Asclepieion of Athens

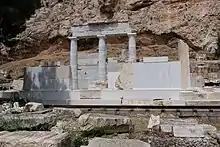
Current state of restoration of the Asklepeion.

The Asclepieion of Athens was the sanctuary built in honour of the gods Asclepius and Hygieia, located west of the Theatre of Dionysos and east of the Pelargikon wall on the southern escarpment of the Acropolis hill.